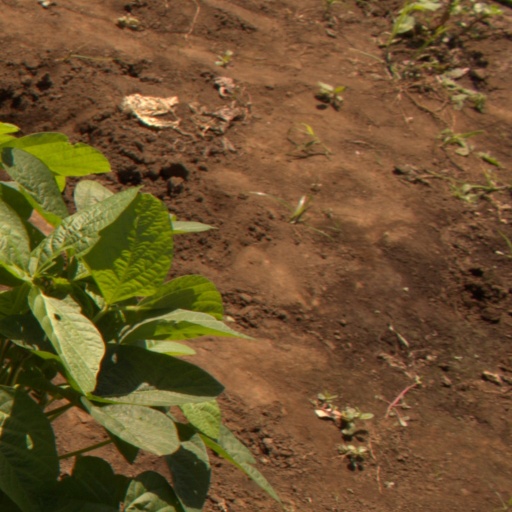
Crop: soybean